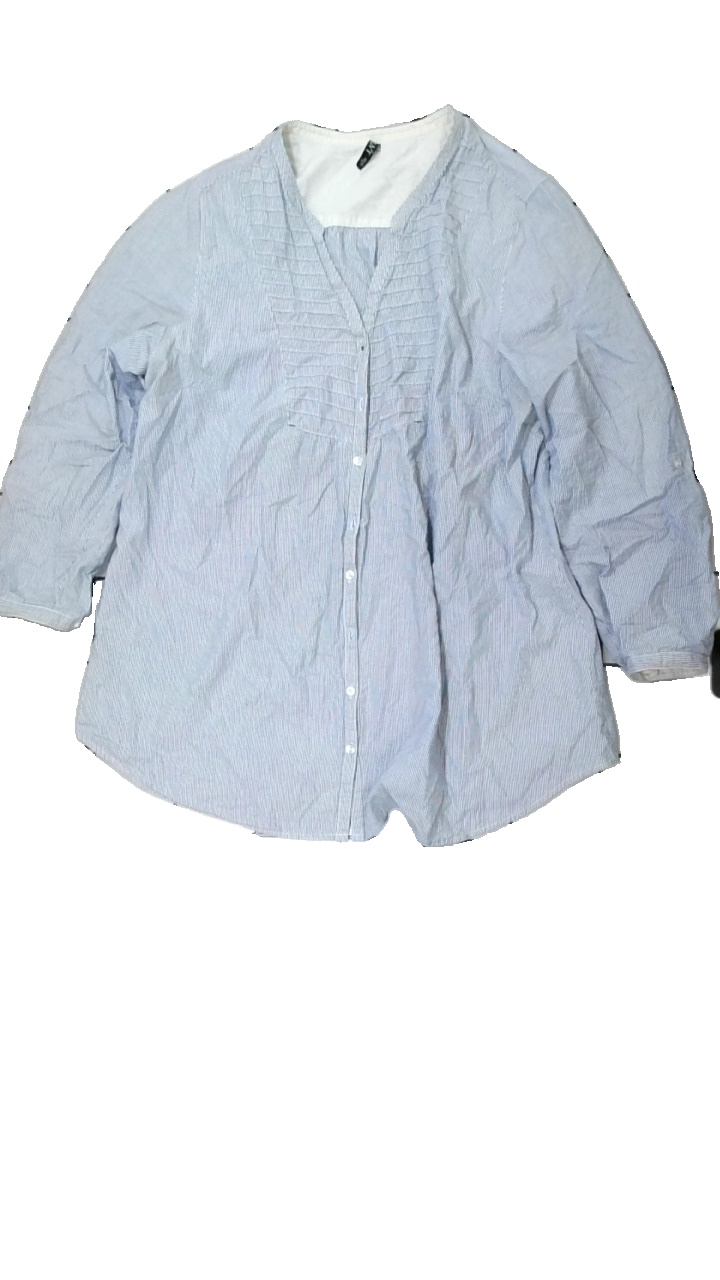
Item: Blouse (Ladies)
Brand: Kappahl
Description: randig blus med fläck på armen och gul krage
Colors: Blue, White
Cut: Regular
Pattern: Striped
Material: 100% cotton
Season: All
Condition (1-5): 3
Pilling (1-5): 5
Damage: fläck arm
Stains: Major
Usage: Export
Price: <50